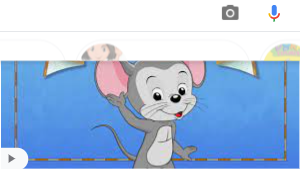
Portrait style: Cartoon Portrait